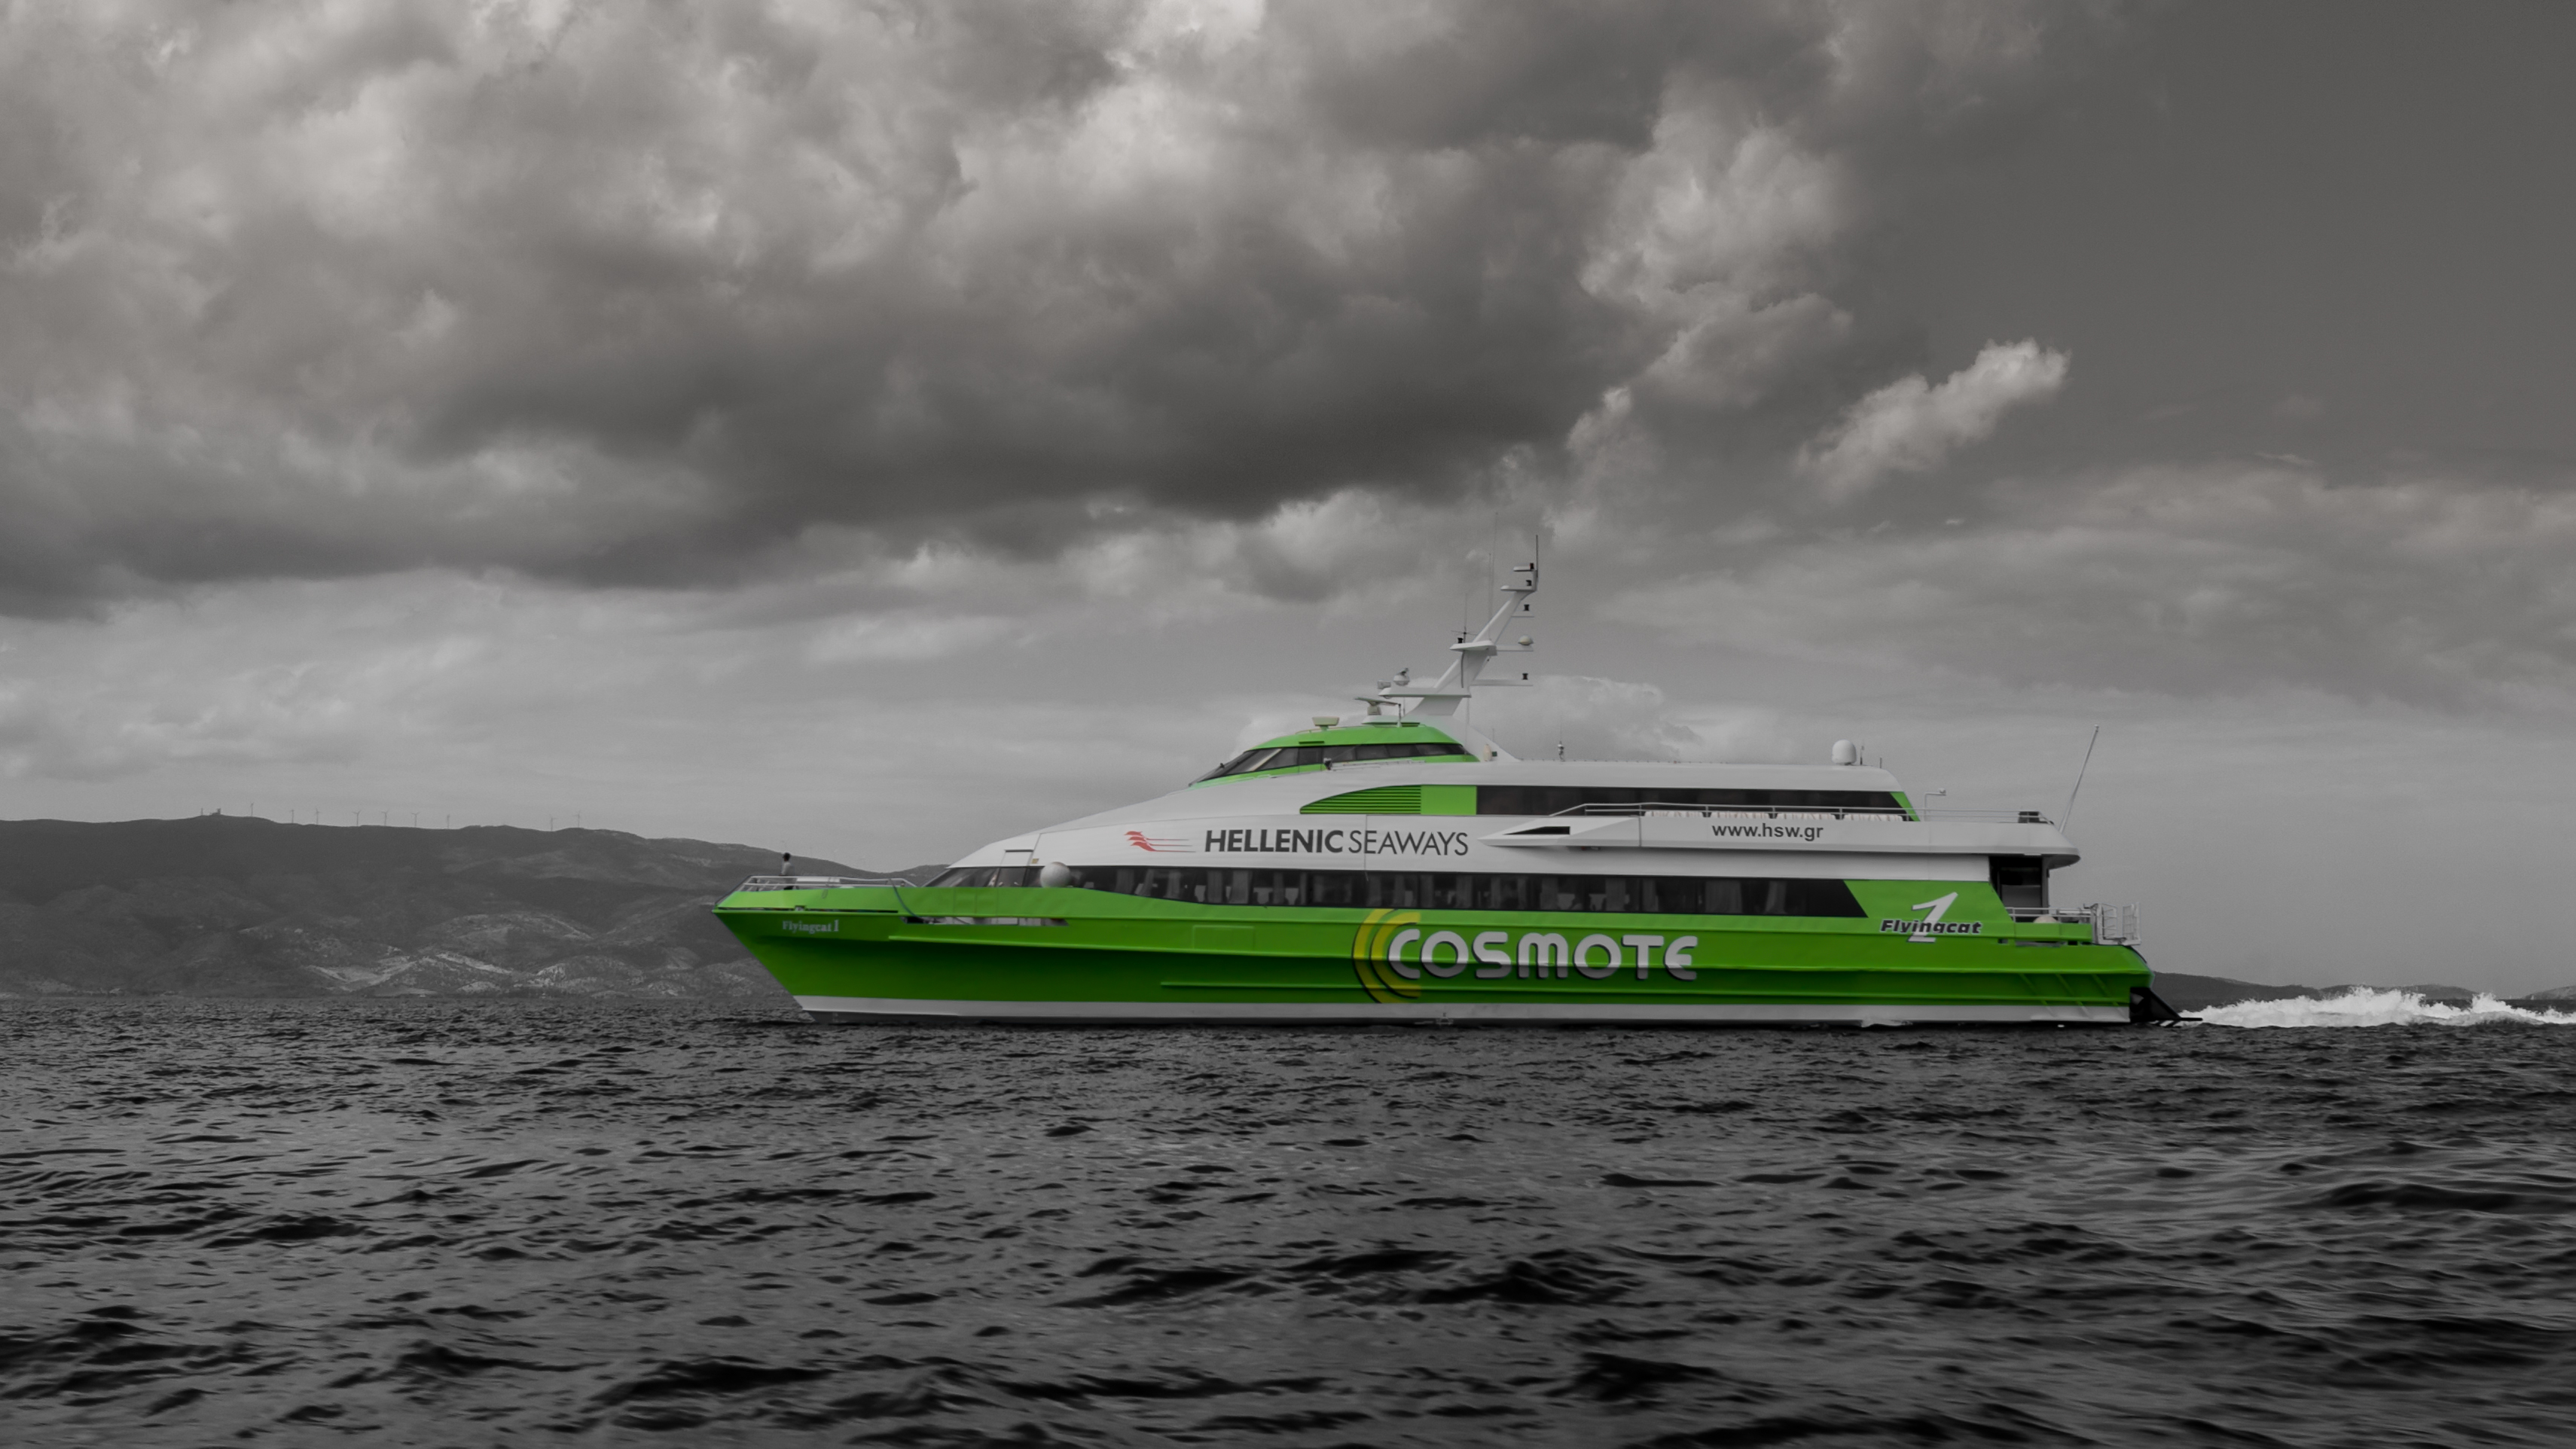
sea, water, boat, cloudy, ship, transport, green, mediterranean, vehicle, cat, yacht, island, ferry, clouds, passengers, greece, day, watercraft, peloponnese, hydra, passenger ship, fastcat, flyingcat, colourisation, cosmote, hellenicseaways, luxury yacht, ocean liner